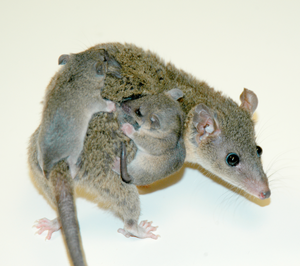
Monodelphis domestica, appelé Opossum gris ou Opossum gris à queue courte, Opossum-musaraigne commun ou Opossum-soricidé commun, Opossum américain ou Opossum sud-américain ou encore « opossum » tout court, est une espèce marsupiale de la famille des Didelphidae. C'est le premier marsupial dont le génome a été séquencé. On le trouve naturellement dans des habitats arborés en Bolivie, au Brésil et au Paraguay. L'opossum est utilisé comme modèle de recherche en sciences. Il est aussi fréquemment trouvé dans les animaleries exotiques.
Opossum est un nom vernaculaire donné en français à certains petits marsupiaux. Les opossums, ou sarigues, sont à l'origine des petits carnivores présents sur le continent américain et classés dans l'ordre des Didelphimorphia, principalement dans la famille des Didelphidés, et dont le plus connu est l'opossum de Virginie. Par extension, les francophones nomment parfois improprement opossum, ou à l'anglaise « possum », d'autres petits marsupiaux herbivores présents en Océanie et classés dans l'ordre des Diprotodontia, principalement des Phalangeriformes, à la suite d'erreurs d'identification ou de traductions erronées.